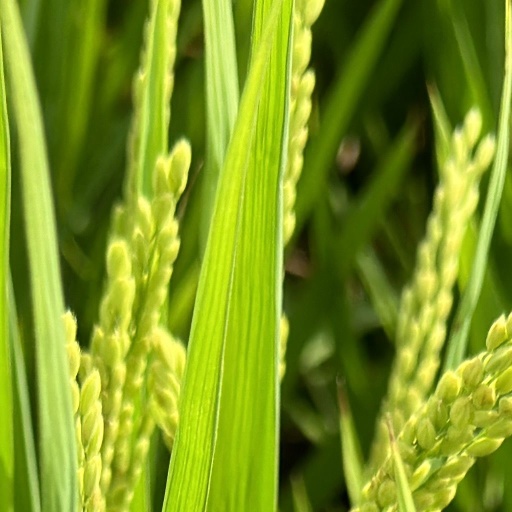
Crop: rice